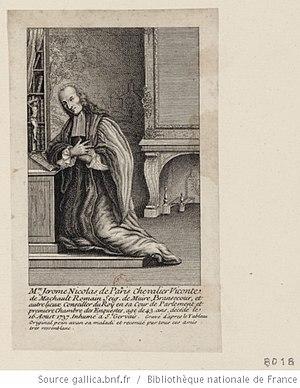
Nicolas de Pâris vicomte Machault conseiller au parlement publié en 1908.
La seigneurie de Muire, en Champagne tire son nom, du ruisseau éponyme. C'est une ancienne seigneurie du Moyen Âge située à l'ouest de la ville de Reims.